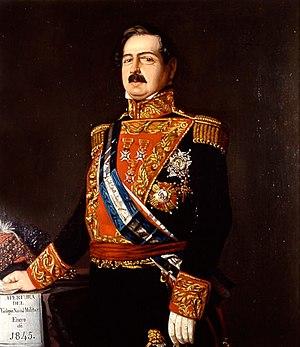
Francisco Armero y Fernández de Peñaranda, marquis du Nervión et Grand d'Espagne, né à Fuentes de Andalucía le 3 mai 1804 et mort le 1ᵉʳ juillet 1866, est un marin et homme d'État espagnol. Un hommage lui est rendu au Panthéon des marins illustres à San Fernando, près de Cadix.